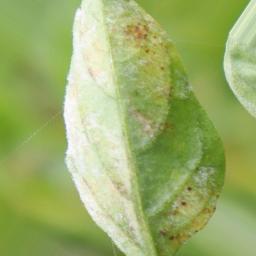
Label: powdery mildew